James Welsh (rower)

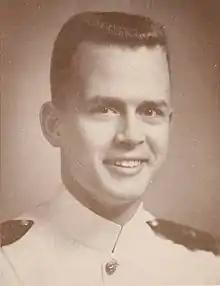
Welsh in 1953

James Carter Welsh (May 8, 1931 – December 23, 1963) was an American rower. He competed in the men's coxless four event at the 1952 Summer Olympics.